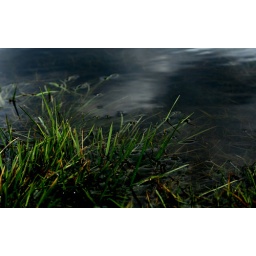
grass in water col edit